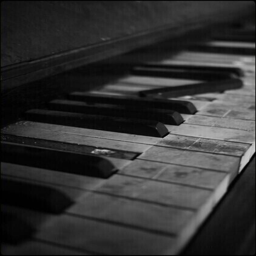
the beauty of the vintage piano .